Answer in natural language. Is white rectangular dining table to the left of sixdrawer dresser in gray? Choose between the following options: yes or no
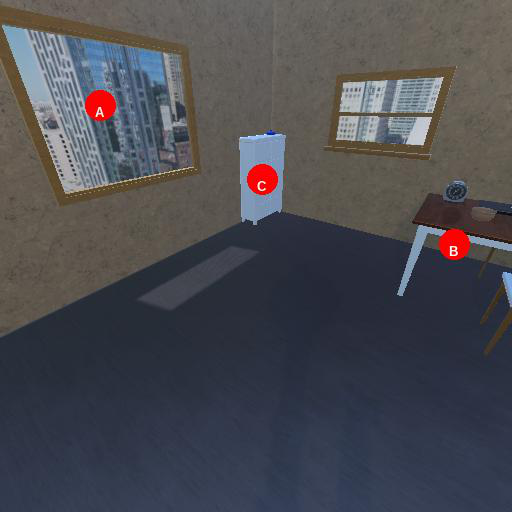
<answer>no</answer>